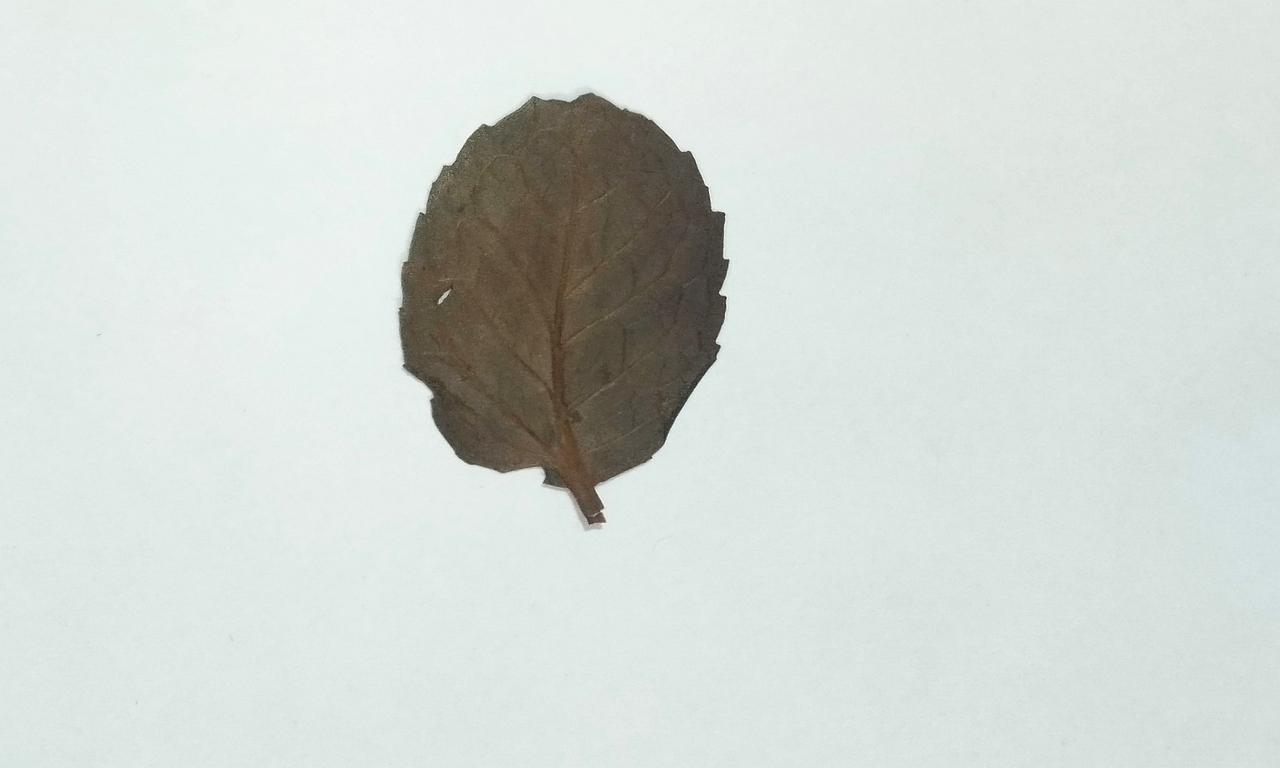
Label: Dried